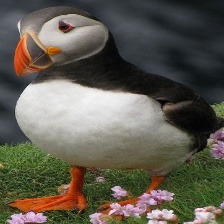
Species: PUFFIN
Scientific name: FRATERCULA